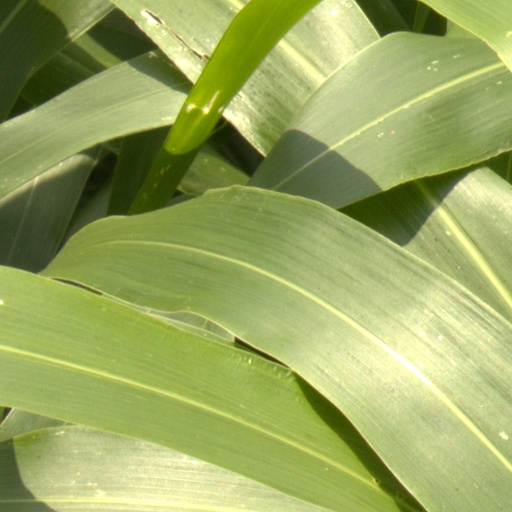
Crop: sorghum